Porto Koufo

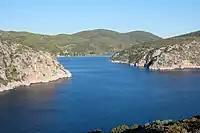
Entry to Porto Koufo

Porto Koufo is a natural harbour in Greece. The harbour was mentioned by the historian Thucydides. German submarines used it during World War II because of its geographical location and direct access to the Aegean Sea.